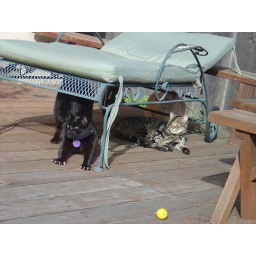
Now there are three cats under the lounge